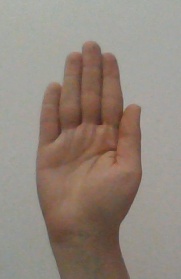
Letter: seen